Still engine

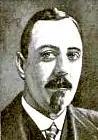
William Still

The inventor, William Joseph Still, patented his device in 1917 and on 26 May 1919 in London he and his collaborator Captain Francis Acland (1857–1943, a consulting engineer formerly of the Royal Artillery) announced it at a meeting, chaired by steam turbine inventor Charles Algernon Parsons, at the Royal Society of Arts. Acland described a continuous process by which a double-acting cylinder is powered on one side by internal combustion and on the other by steam from a boiler heated principally by the waste heat from the water jacket and exhaust gases. He explained how the reserve of energy represented by the steam pressure in the boiler provided for any occasional overload which would defeat a standard internal combustion engine of the same power. Independent heating of the boiler was occasionally used, to provide extra power for exceptional conditions, and in the first stage of operation to allow the engine to start itself from steam power alone, even against a load.